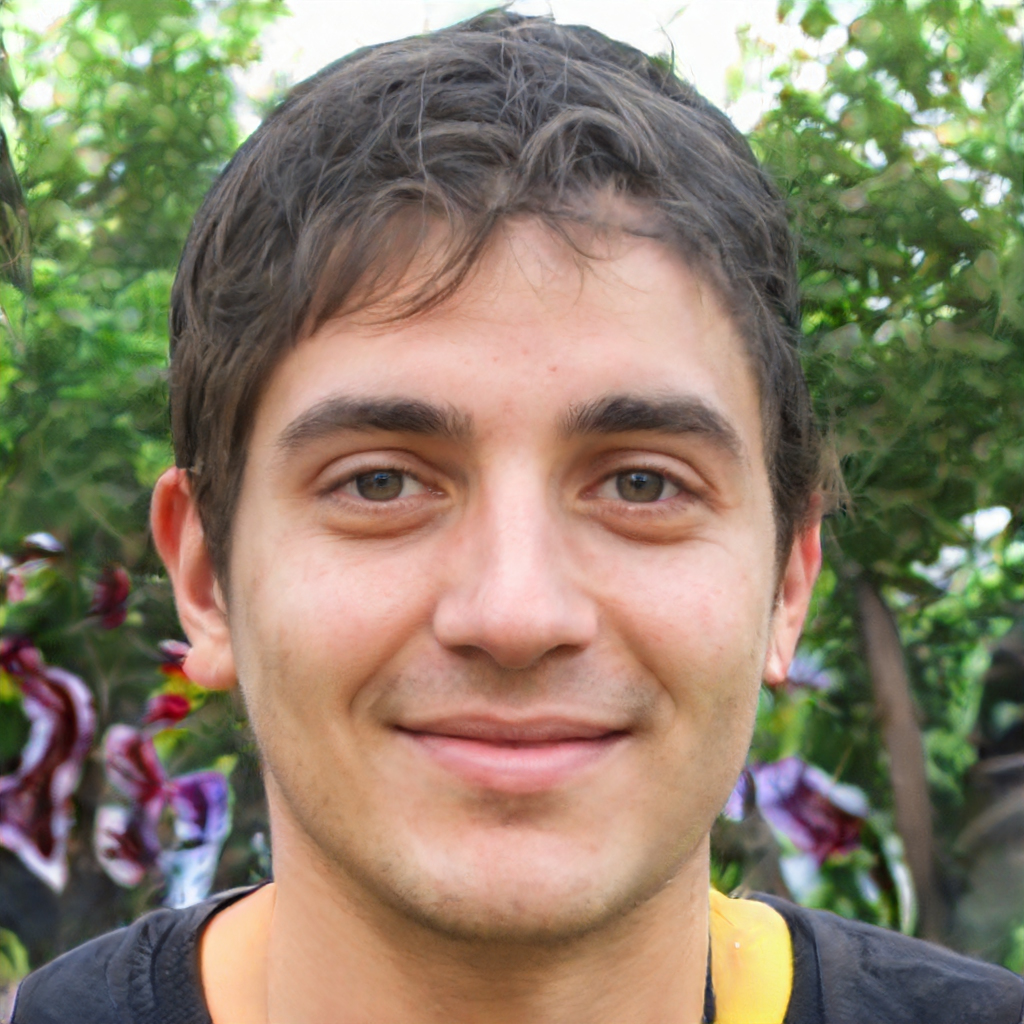
Gender: Male